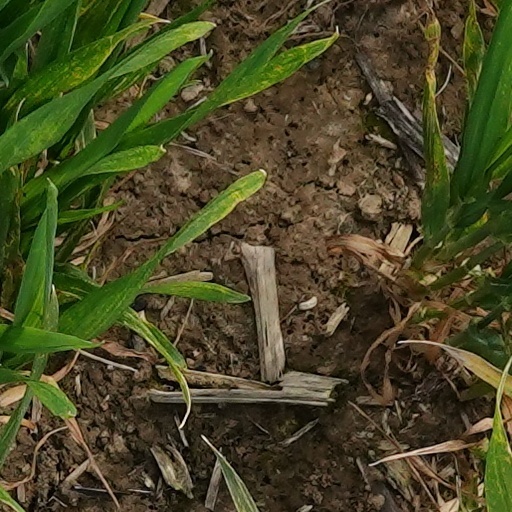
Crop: wheat